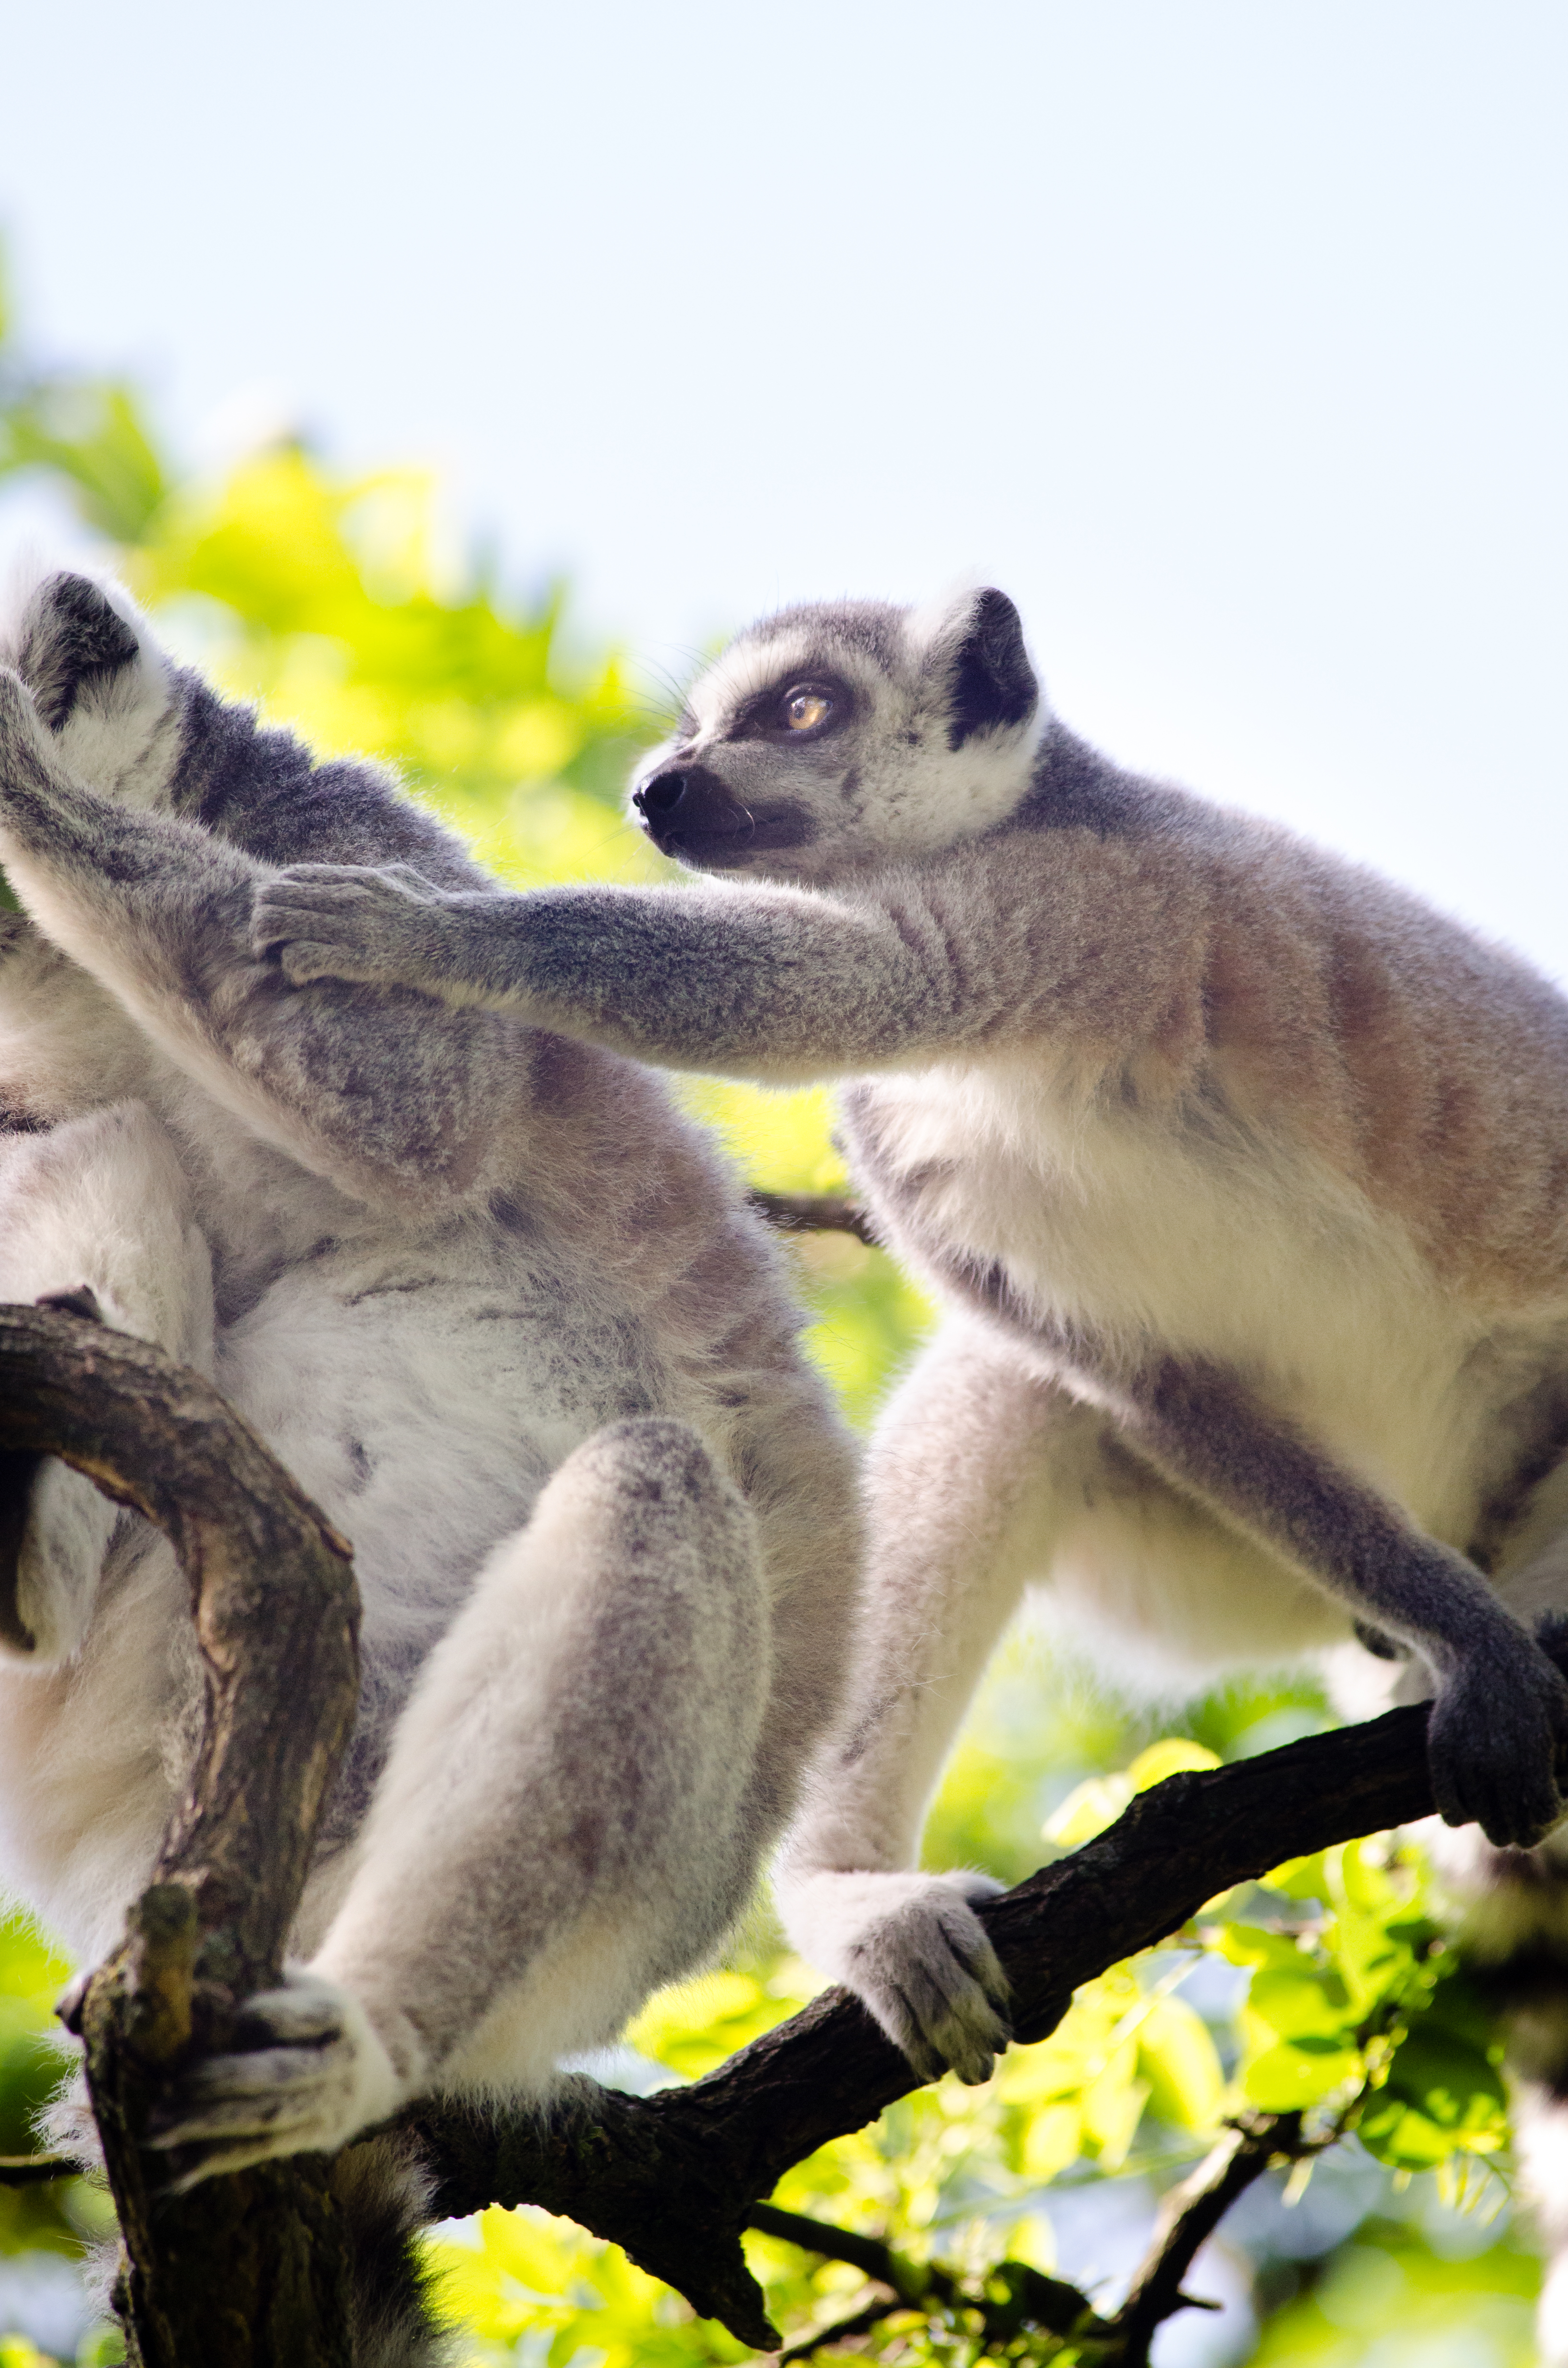
tree, bokeh, ring, feet, animal, cute, wildlife, zoo, fur, mammal, nikon, fauna, primate, squirrel monkey, eyes, hands, animals, madagascar, vertebrate, tier, ss, fell, augen, baum, adorable, lemur, d7000, niedlich, tailed, catta, katta, tierpart, hnde, fse, madagaskar, 300mm, koala, marsupial